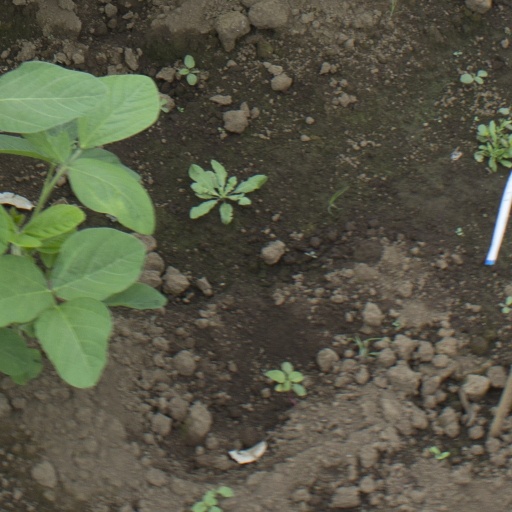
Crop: soybean